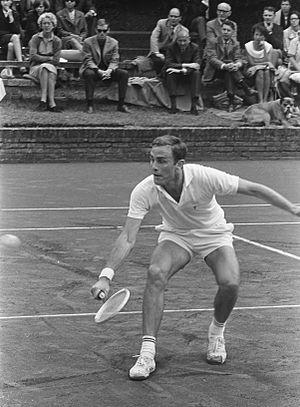
John David Newcombe, né le 23 mai 1944 à Sydney, est un joueur de tennis australien, professionnel de 1968 à 1981.